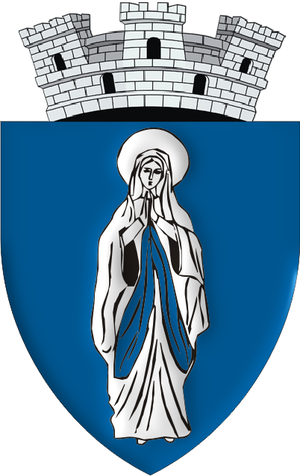
Popești Leordeni est une ville de Roumanie ayant en 2011 une population de 21 373 habitants, situé dans le județ d'Ilfov en Munténie. La ville est située dans le voisinage sud-est de la municipalité de Bucarest, à la sortie par Oltenița, c'est une banlieue de la Capitale. Selon le recensement de 2011, Popești-Leordeni compte une population de 21 895 habitants, et est le quatrième centre urbain du district d'Ilfov du point de vue démographique, après Voluntari, Mogoșoaia et Buftea. Elle est connue comme le site d'une ancienne communauté de bulgares catholiques.